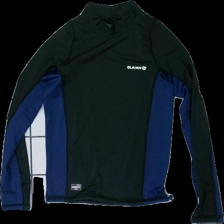
View: front
Type: Training top
Category: Ladies
Brand: Not in the list
Brand text on label: Olaian
Colors: Blue, Black
Material: 100% polyester
Cut: Regular
Size: XS
Season: All
Stains: Minor
Smell: Minor
Price range: <50
Recommended usage: Export
Comment: Slight detergent scent